Christianity and science

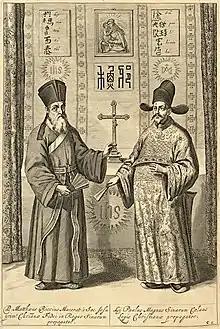
Matteo Ricci (left) and Xu Guangqi (right) in the Chinese edition of "Euclid's Elements" published in 1607

Between the sixteenth and eighteenth centuries, the teaching of science in Jesuit schools, as laid down in the "Ratio atque Institutio Studiorum Societatis Iesu" ("The Official Plan of studies for the Society of Jesus") of 1599, was almost entirely based on the works of Aristotle.